1984 Individual Ice Speedway World Championship

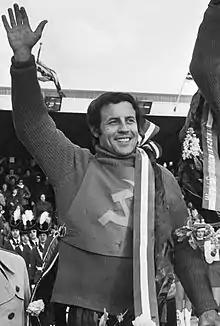
Anatoly Gladyshev (pictured in 1978) was killed during heat 23

The 1984 Individual Ice Speedway World Championship was the 19th edition of the World Championship The Championship was held on 17 and 18 February 1984 at the Lenin Stadium in Moscow in the Soviet Union.